Zarana

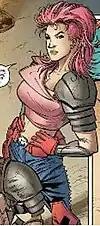
Picture of Zarana from IDW Publishing.

Zarana and Zandar supply weapons to the warring Heathens motorcycle gang. A G.I. Joe strike team interrupts the transaction, telling the two to surrender. Zandar and Zarana flee, but not before realizing neither of them claimed their fee beforehand. Realizing "The One" considers them expendable, the twins make eliminating "The One" their next major priority. Shipwreck pursues them, telling the twins that they are outgunned and not to fire back. Zandar and Zarana respond that they must go out of sight, and use holography to conceal their motorbike as they make their escape. The Dreadnok twins were apprehended shortly thereafter and taken into custody.